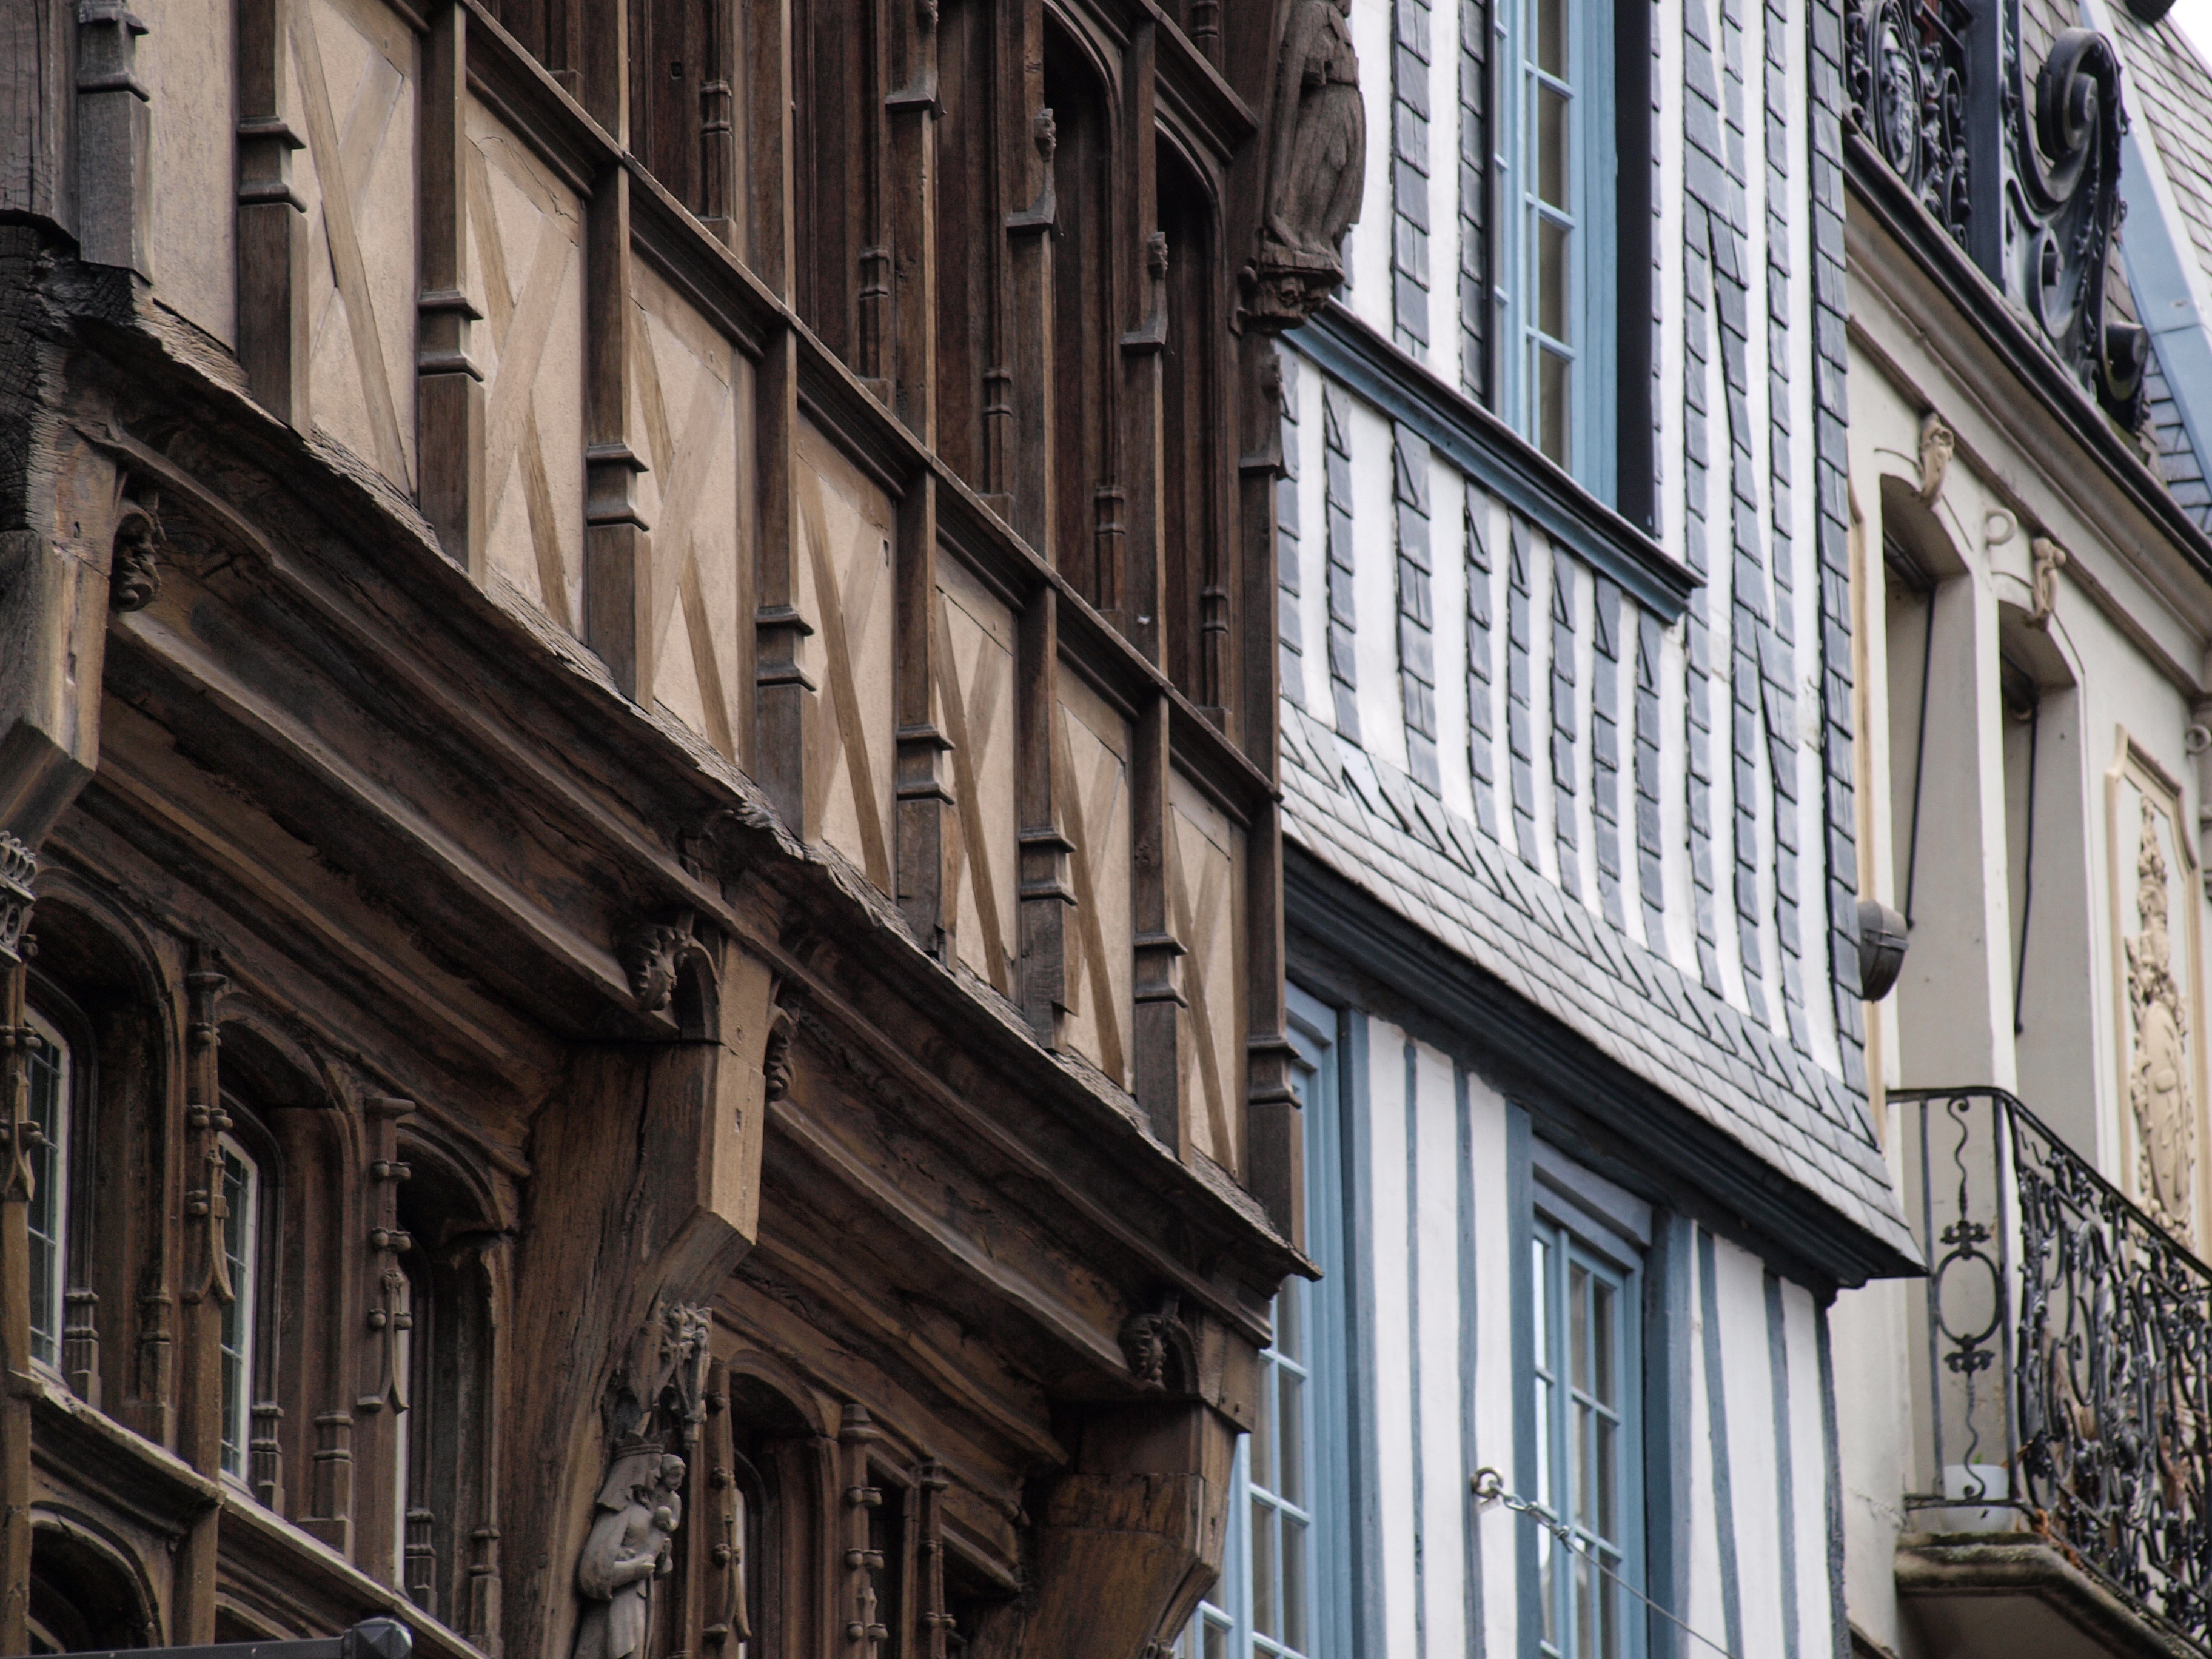
architecture, road, street, house, window, alley, city, home, downtown, balcony, france, facade, infrastructure, neighbourhood, truss, urban area